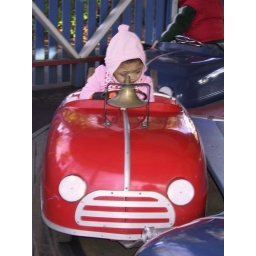
Meadow riding in little red car in San Jose Ca